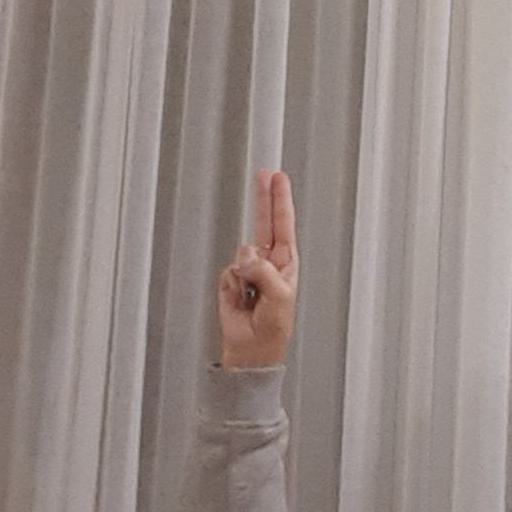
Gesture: two_up